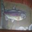
Label: trout